PSR B1620−26 b

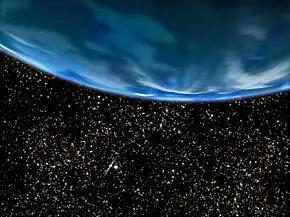
An artist's impression of PSR B1620-26 b. Its parent stars are visible in the background.

PSR B1620-26 b is an exoplanet located approximately 12,400 light-years from Earth in the constellation of Scorpius. It bears the unofficial nicknames "Methuselah" and "the Genesis planet" (named after the Biblical character Methuselah, who, according to the Bible, lived to be the oldest person) due to its extreme age. The planet is in a circumbinary orbit around the two stars of PSR B1620-26 (which are a pulsar (PSR B1620-26 A) and a white dwarf (WD B1620-26)) and is the first circumbinary planet ever confirmed. It is also the first planet found in a globular cluster. The planet is one of the oldest known extrasolar planets, believed to be about 12.7 billion years old.